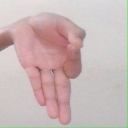
अक्षर: ज्ञ